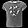
Label: T - shirt / top